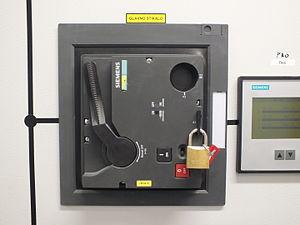
La consignation est la suite chronologique d'opérations indispensables et réglementées, qui permettent d'assurer la sécurité du personnel et du matériel avant d'intervenir sur un appareillage électrique, une installation électrique, ou simplement un circuit électrique. En effet, seuls les travaux effectués hors tension peuvent protéger intégralement des risques d'électrocution, à condition que l'on soit sûr que toute tension soit effectivement supprimée et qu'elle le reste : c'est le but de la consignation. En France, la consignation électrique d'un ouvrage est régie par la norme NF C18-510.